St Ursula's Church, Bern

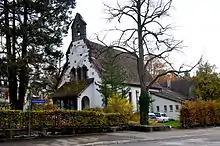
St Ursula's Church, Bern

St Ursula's Church, Bern is an Anglican Episcopal church in Bern, Switzerland.